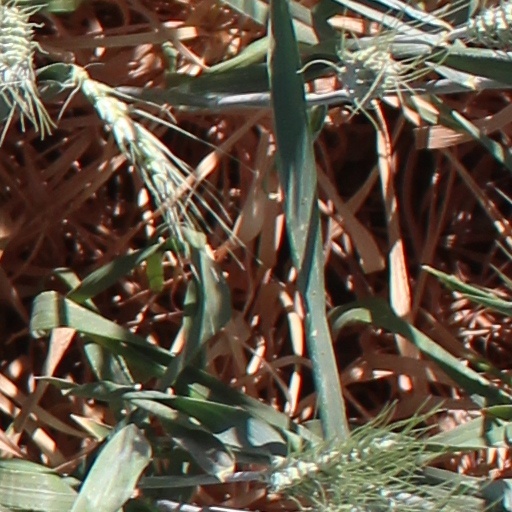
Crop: wheat